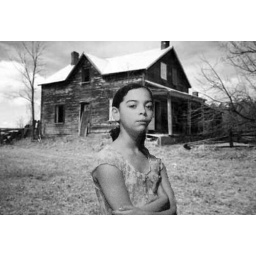
girl by house